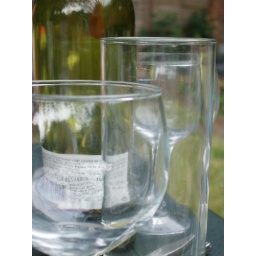
A study in green and glass